Tremar

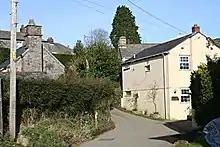
Lower Tremar

Tremar is a hamlet in the parish of St Cleer, Cornwall, England, United Kingdom. It is about 1 km south of Darite and includes Lower Tremar and Venland Cross.